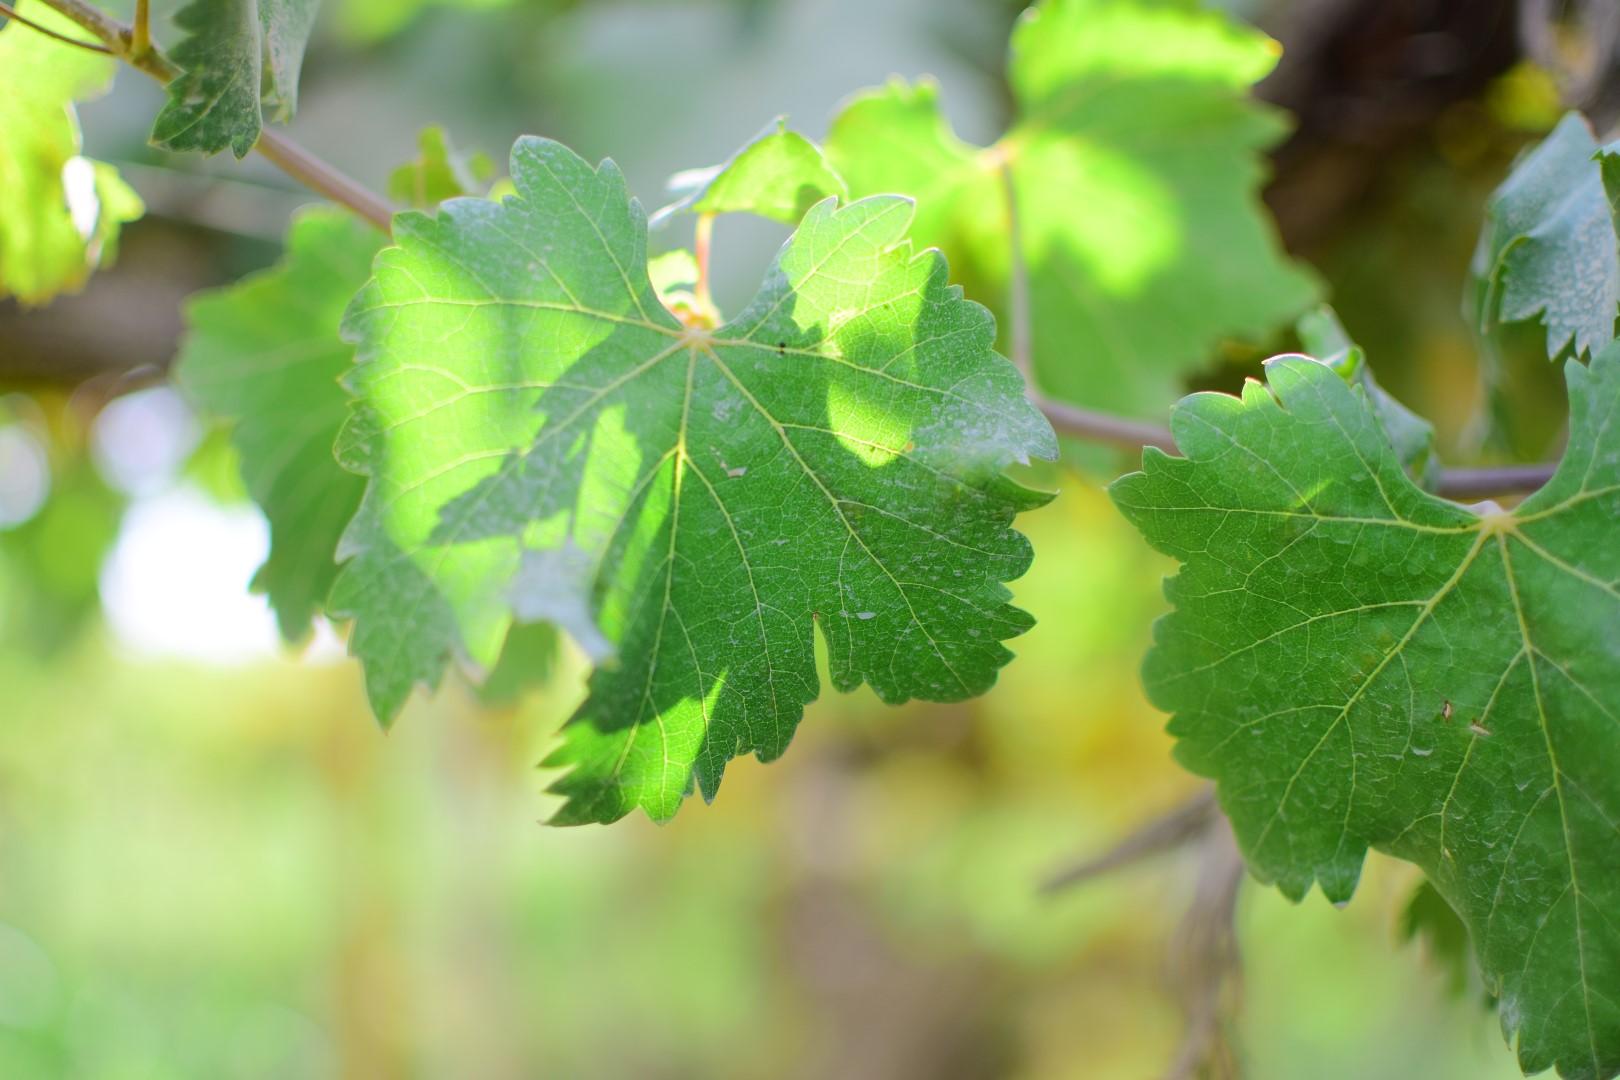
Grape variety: Shdah